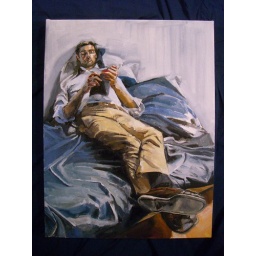
Dan Danerson deftly navigates an ocean of fabric in boat shoes and dockers, 17&amp;quot; x 22&amp;quot; oil on canvas